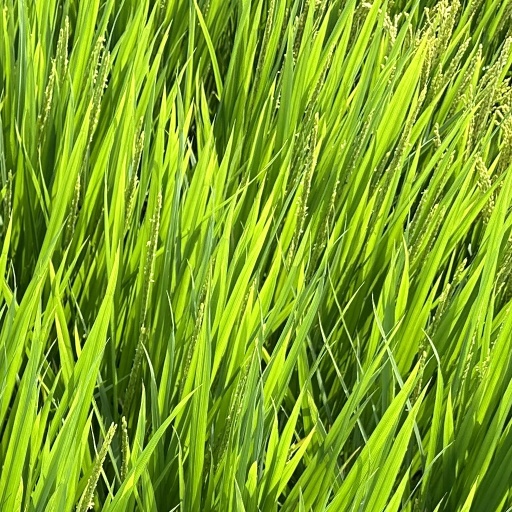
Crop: rice